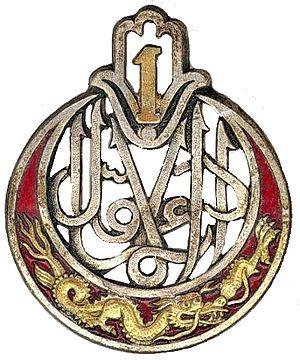
Le 1ᵉʳ régiment de tirailleurs algériens était un régiment d'infanterie appartenant à l'Armée d'Afrique qui dépendait de l'armée de terre française.